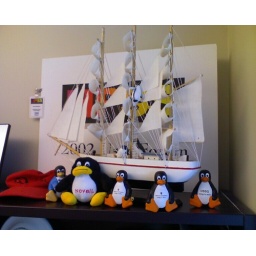
Originally passed on to me by my friend Phil when he left IUPUI, this ship really ties my office together.